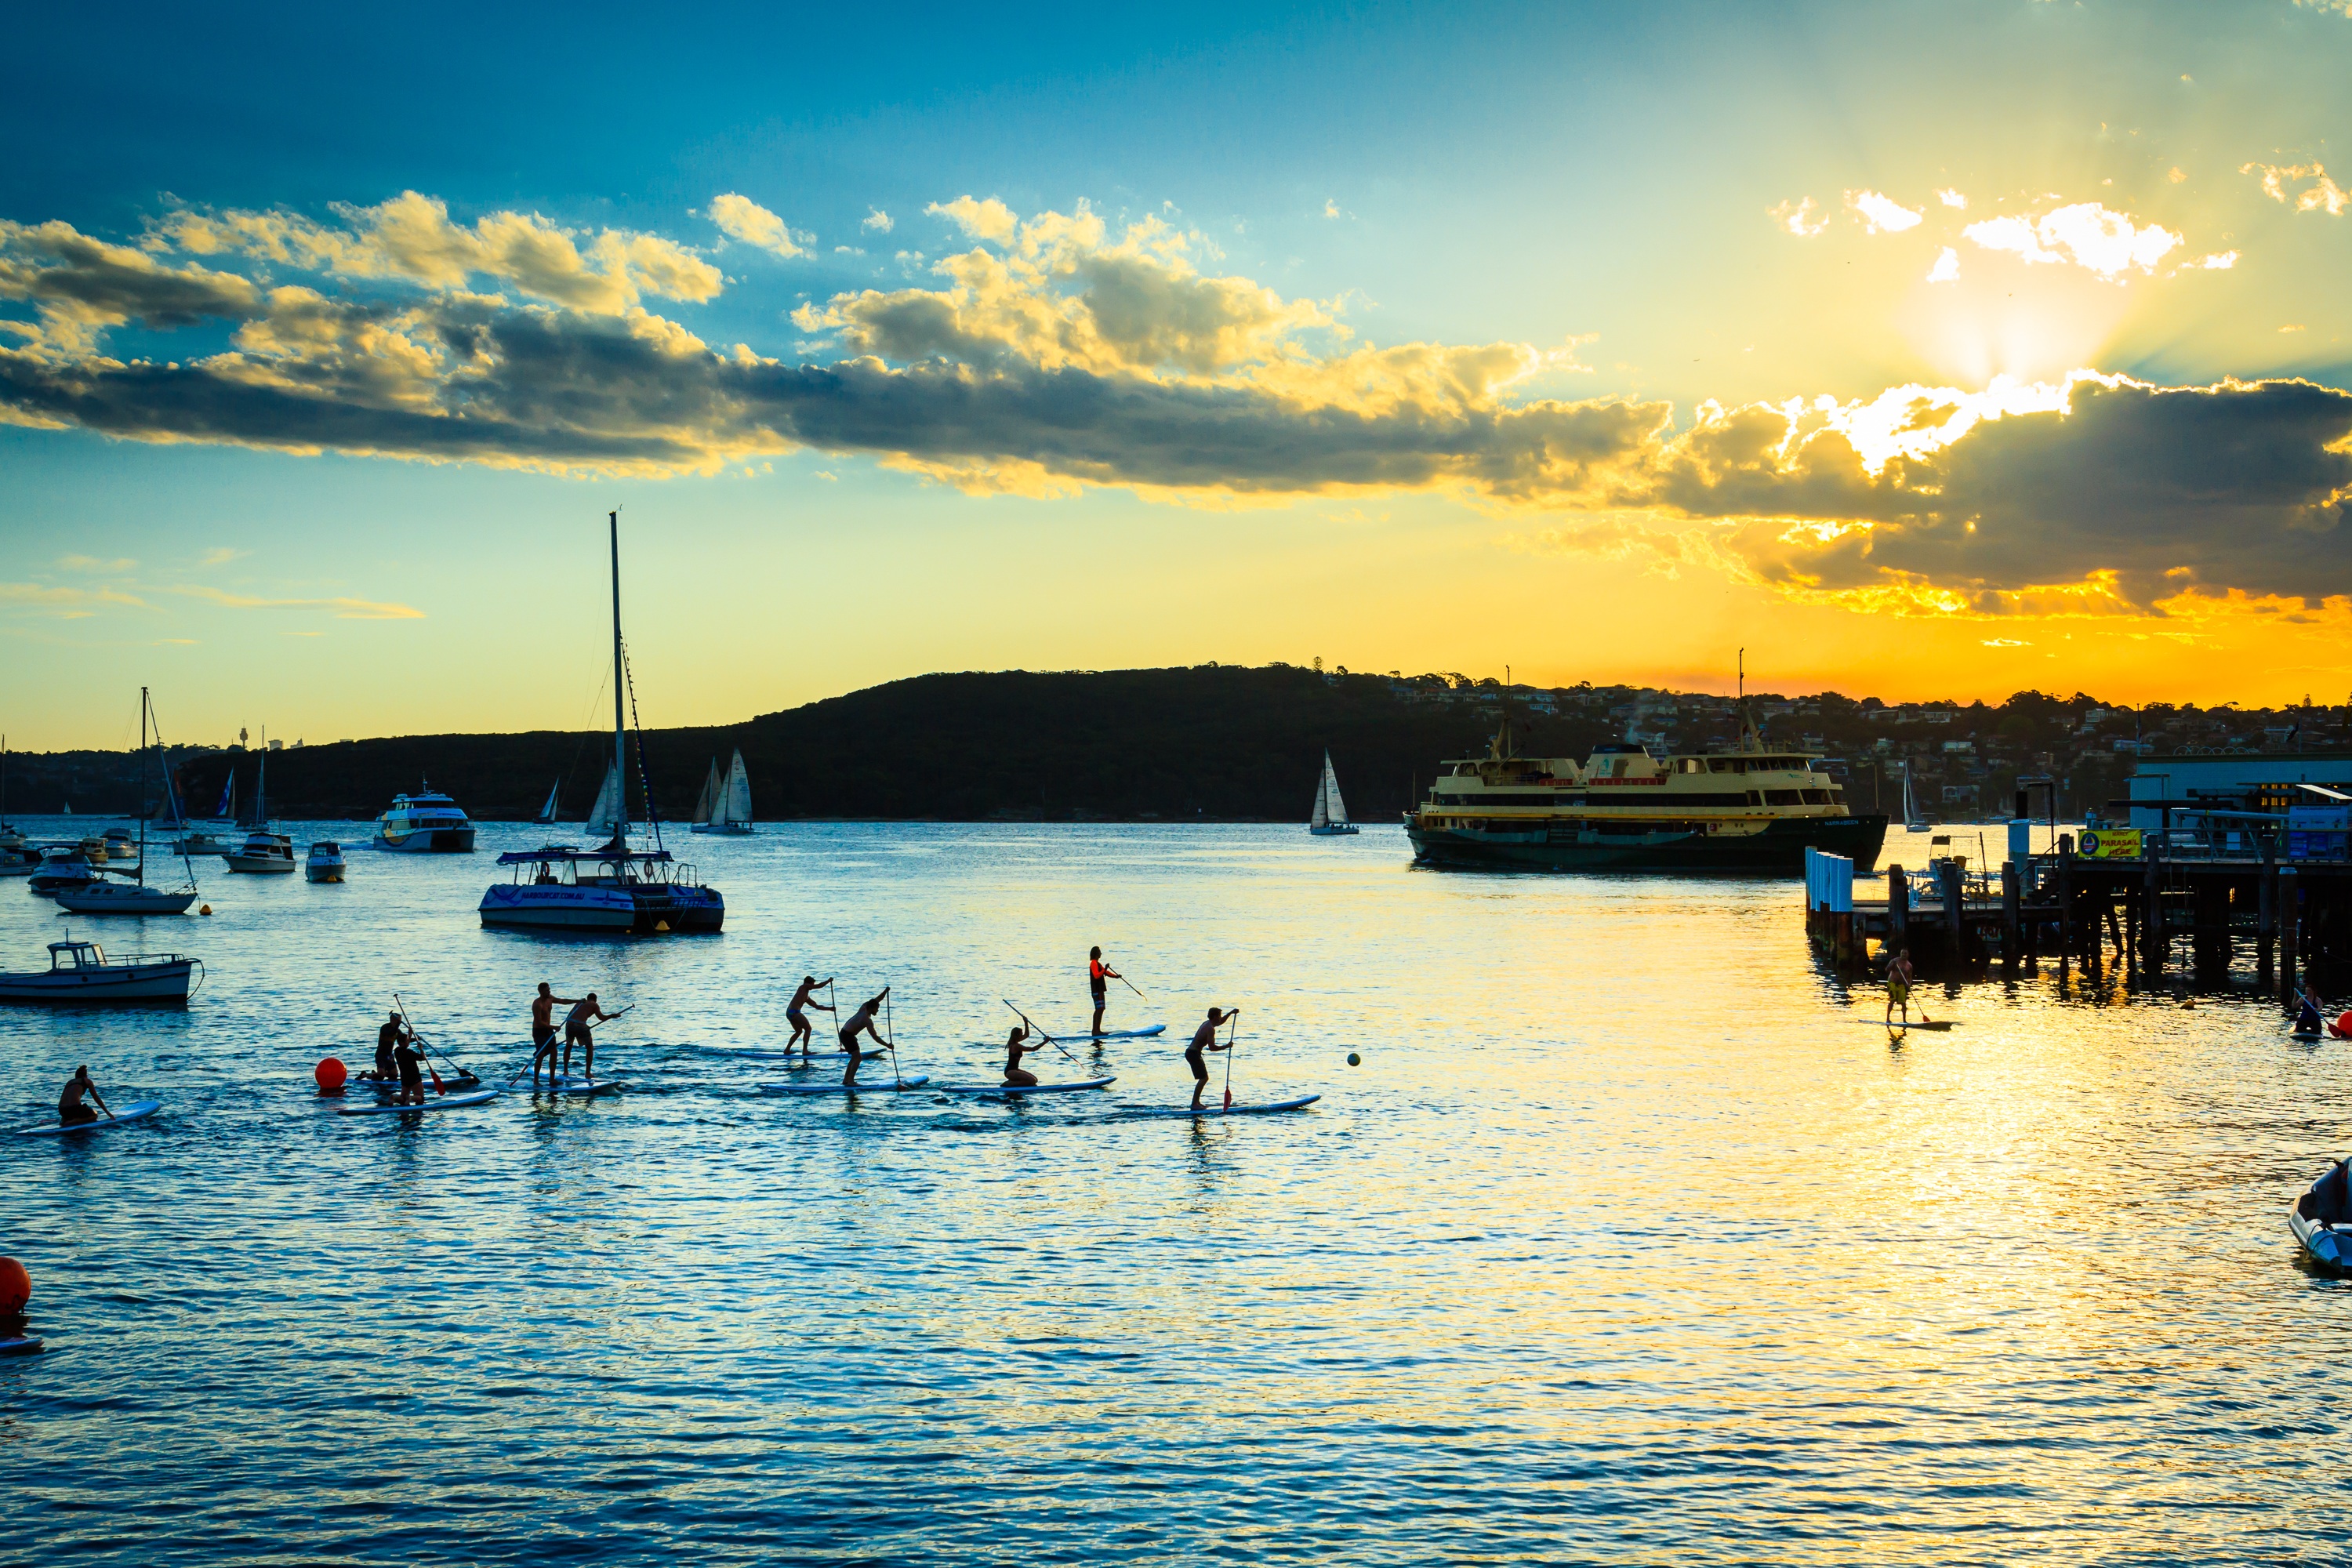
beach, sea, ocean, horizon, dock, cloud, sunrise, sunset, boat, morning, shore, wave, dawn, dusk, evening, reflection, vehicle, bay, body of water, boating